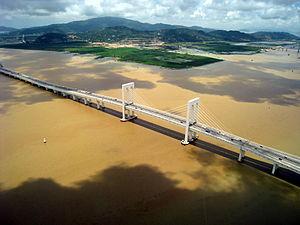
Hengqin est une île de 86 km² située dans le sud-ouest du delta de la rivière des Perles, tout près de Macao. Pour sa plus grande partie, elle dépend du district de Xiangzhou, donc de la ville-préfecture de Zhuhai. À la fin des années 2000, un vaste projet d'urbanisme, soutenu par la présidence de la République populaire de Chine, a été lancé.